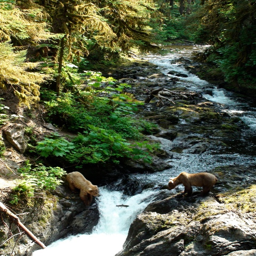
bears hanging out at a local stream .